Balliol College, Oxford

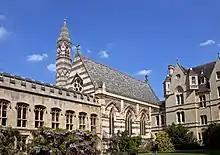
William Butterfield's chapel

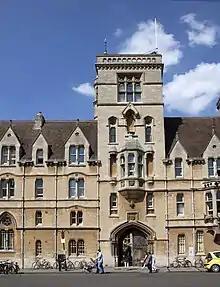
Gateway to Balliol, designed by Alfred Waterhouse

The college has been on its present site since its inception by Balliol's scholars as their residence with 1263 considered the traditional "foundation" date.